Sideritis

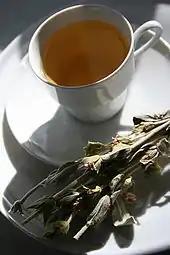
Ironwort herbal tea.

In Albania, Bulgaria, Greece, North Macedonia, and Turkey, "Sideritis scardica", "Sideritis clandestina", "Sideritis syriaca", "Sideritis perfoliata" and various other species from the section "Empedoclia" are used as herbs either for the preparation of herbal teas, or for their aromatic properties in local cuisines. The herbal tea is commonly prepared by decoction, by boiling the stems, leaves and flowers in a pot of water, then often serving with honey and lemon.